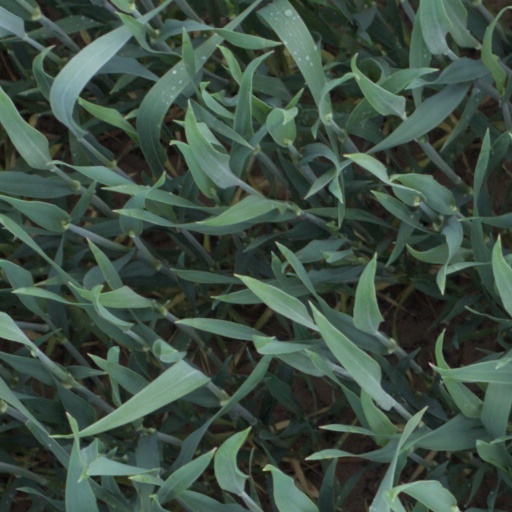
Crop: wheat